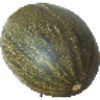
Label: Melon Piel de Sapo 1